Monument to Nicholas I

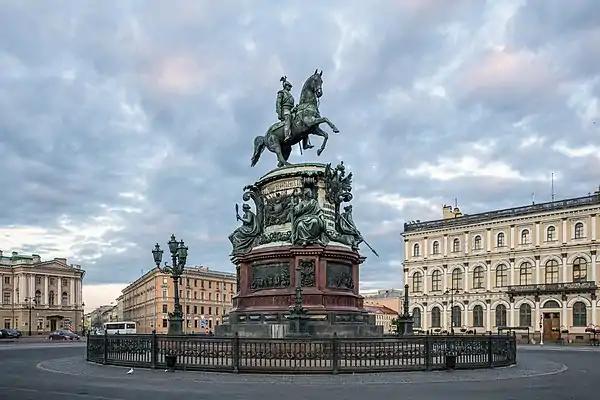
The monument in 2016, before restoration

Restorers opened the hatch on a croup of the horse, surveyed the condition of the internal skeleton, and engaged in complex technical expert appraisal, including gamma-ray examination of the feet of a horse.